Philip DeFranco

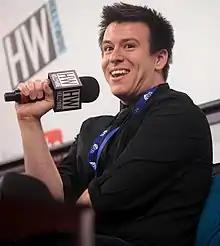
DeFranco at VidCon 2014

Due to joining YouTube in 2006 and soon gaining a sizable audience on the website, DeFranco has been cited as a pioneer of both YouTube and new media, in general. Lucas Shaw of "TheWrap" described DeFranco as "one of the first video bloggers to find success on YouTube, and has since built", as well as having an, "entrepreneurial spirit and understanding of YouTube". DeFranco was described by "The Washington Post" as part of the first generation of YouTube's creators, with the publication writing, "there are the originals, the older ones who became famous on YouTube when the only sort of Internet fame that existed was random viral stardom: Phil DeFranco, Jenna Marbles and Hannah Hart, for instance."